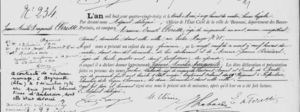
Extrait des archives départementales
Marga d’Andurain, née Jeanne Amélie Marguerite Clérisse le 29 mai 1893 à Bayonne et morte le 5 novembre 1948 dans la baie de Tanger, est une aventurière française.